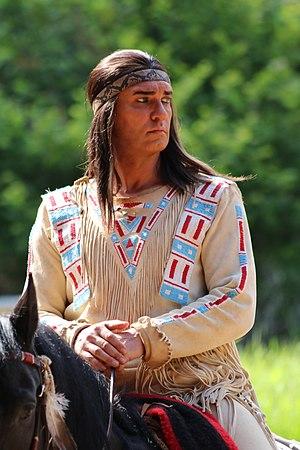
Jean-Marc Birkholz dans le rôle de Winnetou (Elspe Festival 2019) Русский: Жан-Марк Биркхольц в роли Виннету (Эльспе Фестиваль 2019)